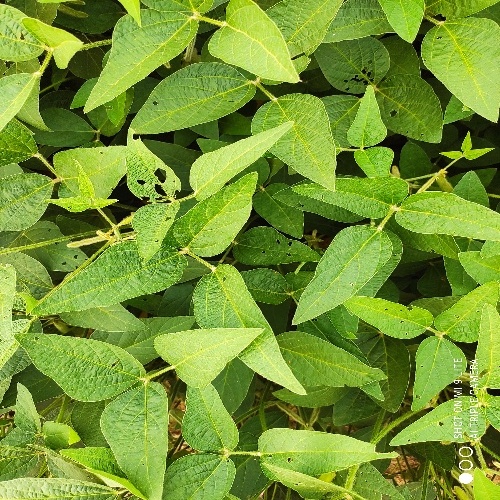
Label: Caterpillar